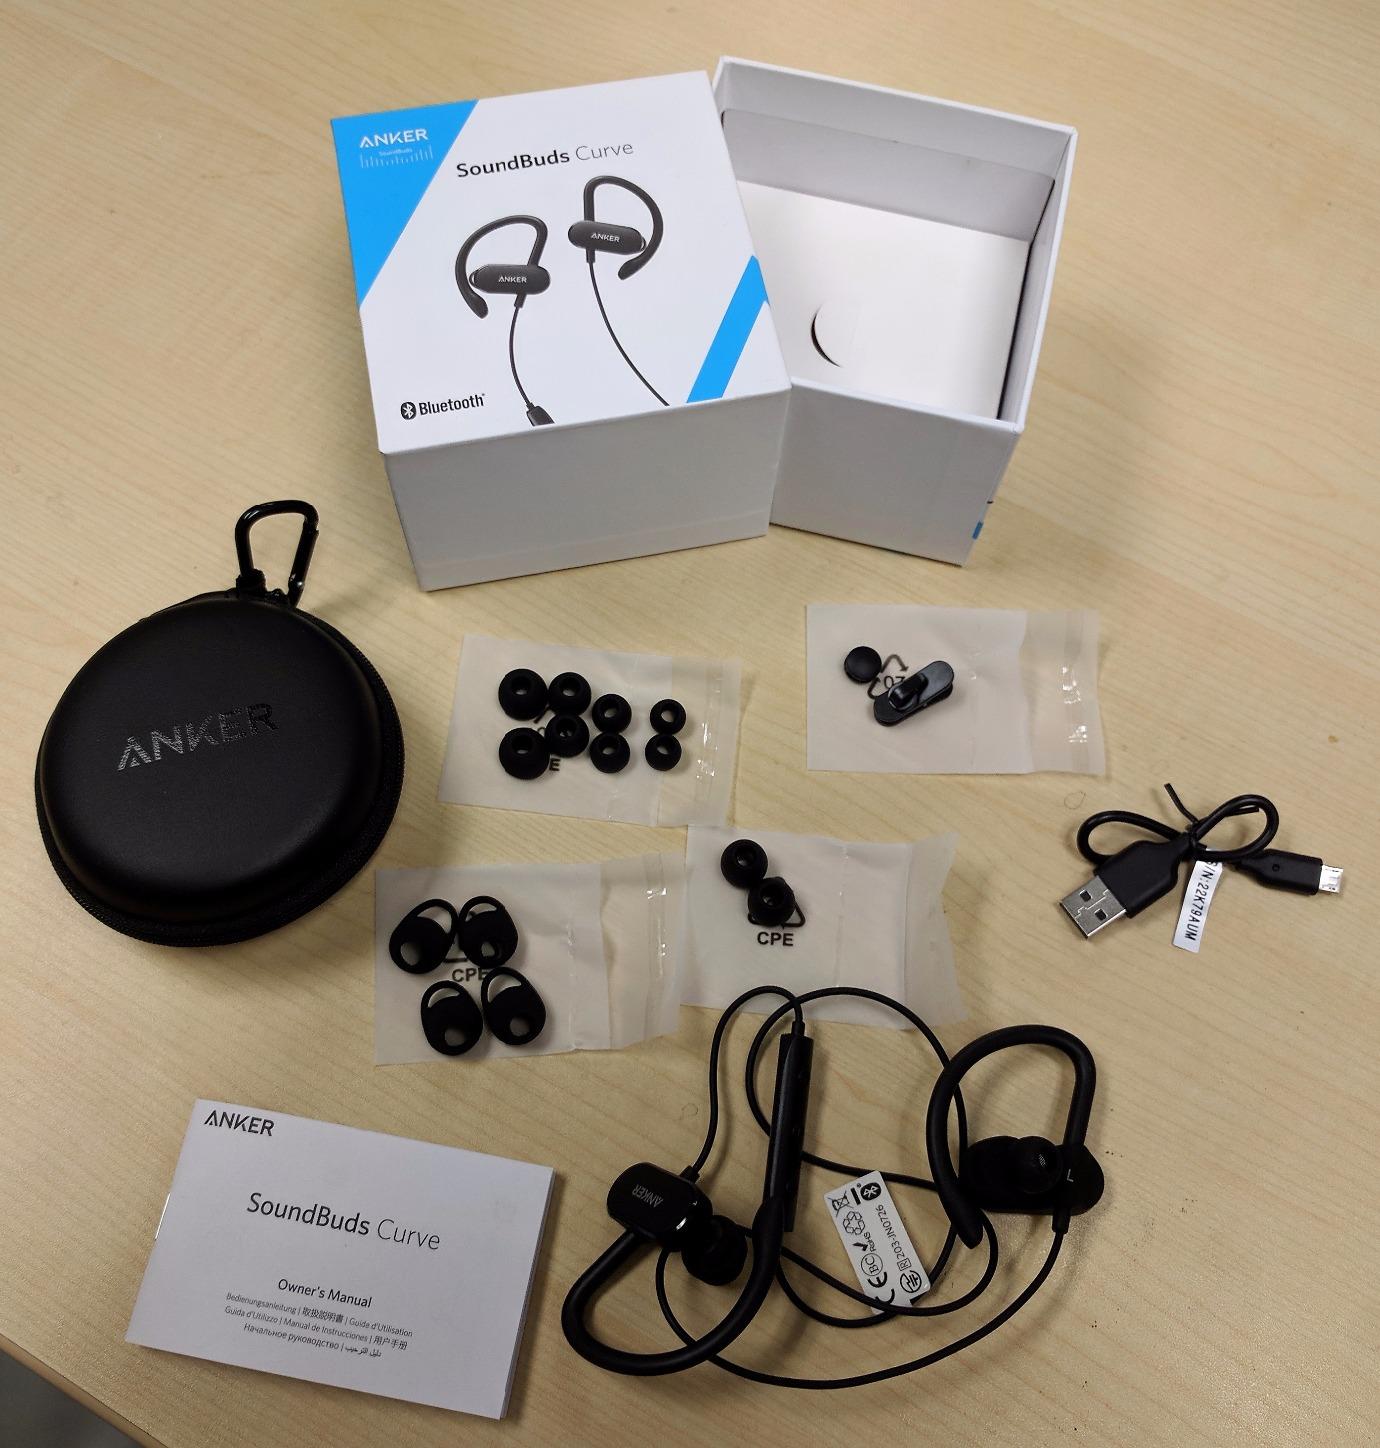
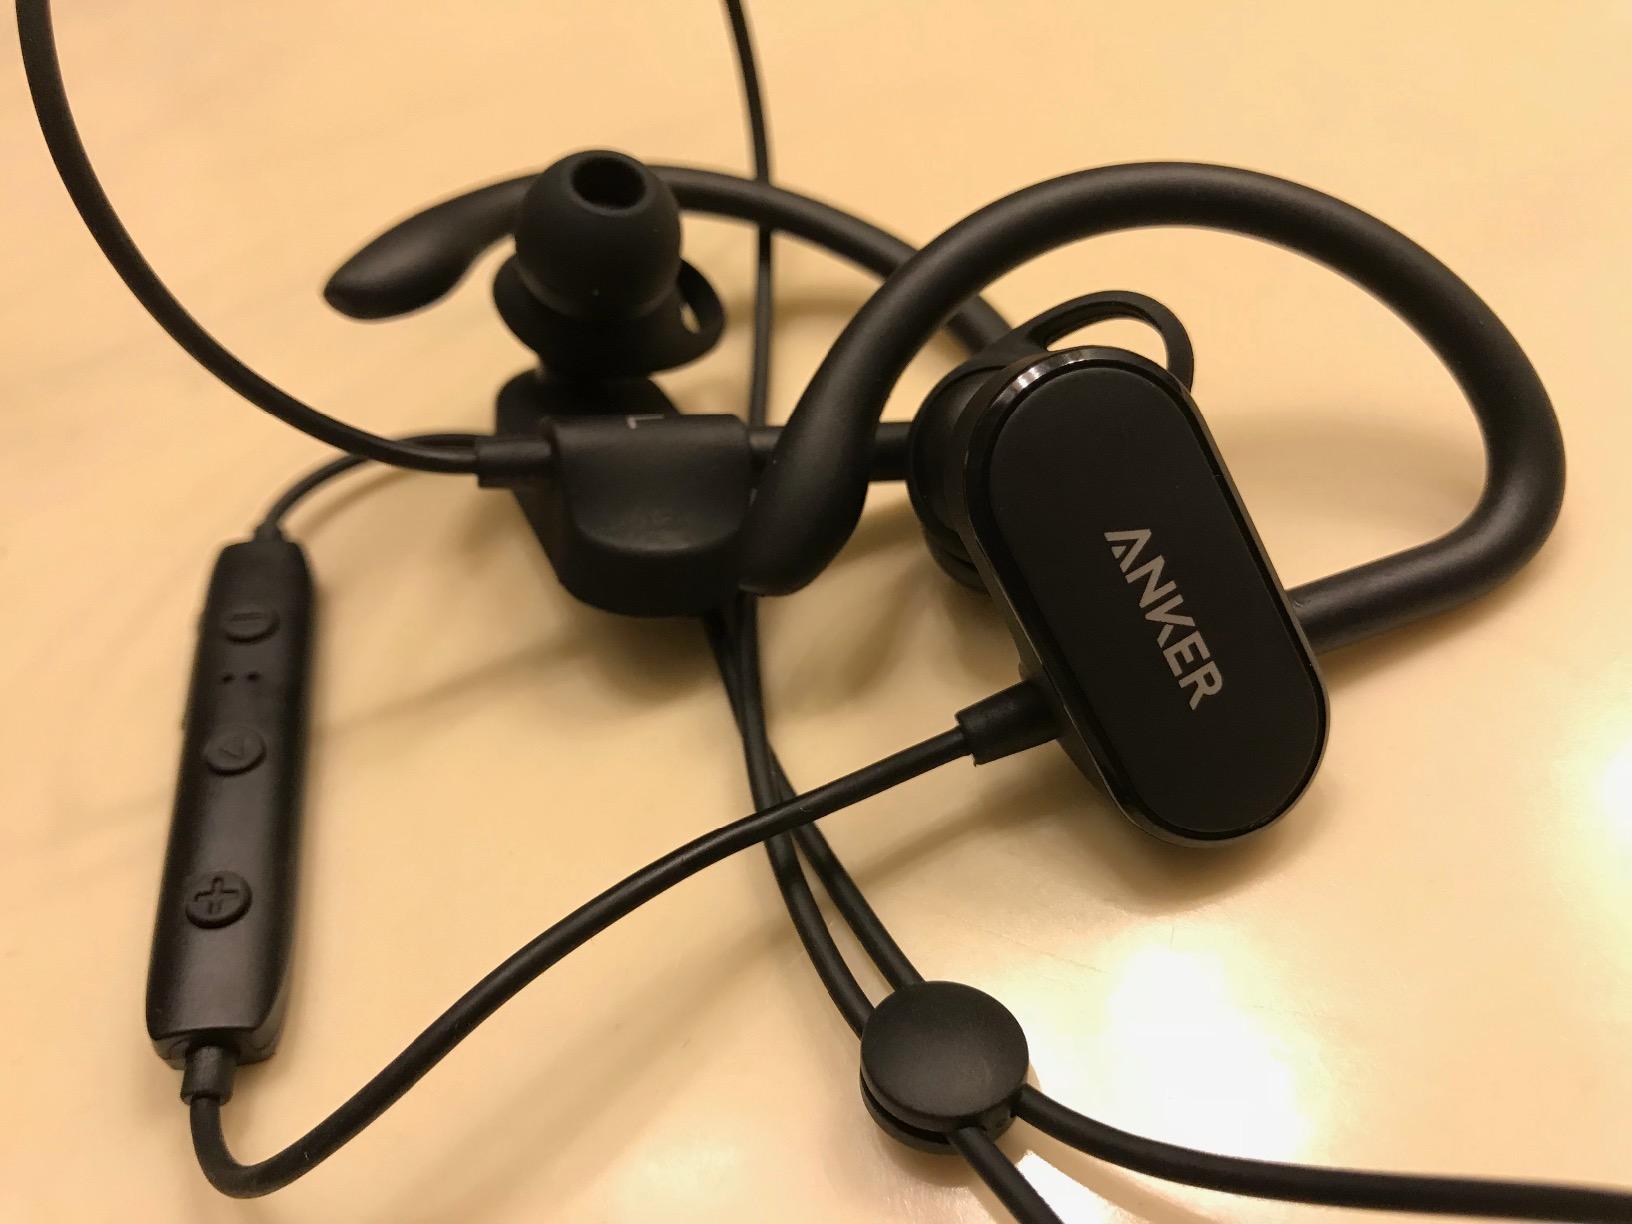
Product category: headphones
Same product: yes